Chatteris

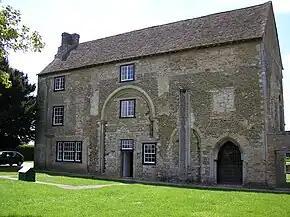
Extant remains of Denny Abbey between Ely and Cambridge, showing similar remnants of adjoining larger and smaller Norman arches, side by side

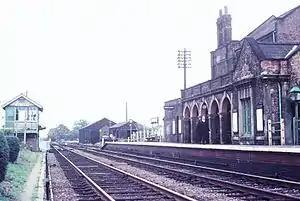
Chatteris railway station before closure in 1967

The miraculous story of the first known parishioner of the town, Bricstan, is documented in the "Historia Ecclesiastica" by the Chronicler Orderic Vitalis (1075 – c.1142). According to the legend, Bricstan was a pious free tenant from the town who had joined the monastery at Ely Cathedral in 1115 to begin training as a monk. However, he was accused of theft and imprisoned in London. The legend recounts that one night he had a vision of Saint Etheldreda coming towards him, and as if by a miracle, his heavy chains fell from him and he was shackled no longer. When he awoke from his dream, he discovered that this was indeed true and he was free of his chains. The wife of Henry I, Matilda of Scotland, heard of the miracle, and she assured herself that he was no rogue or thief, issued a writ of pardon and declared him a free man.